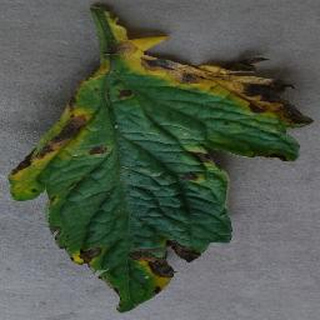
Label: tomato_early_blight